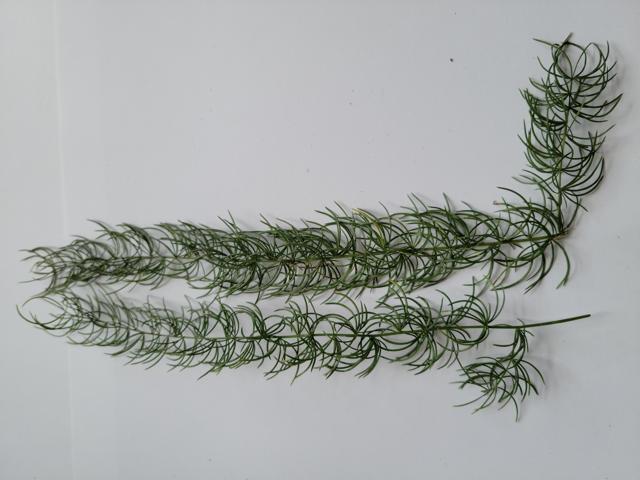
Plant: shotomuli